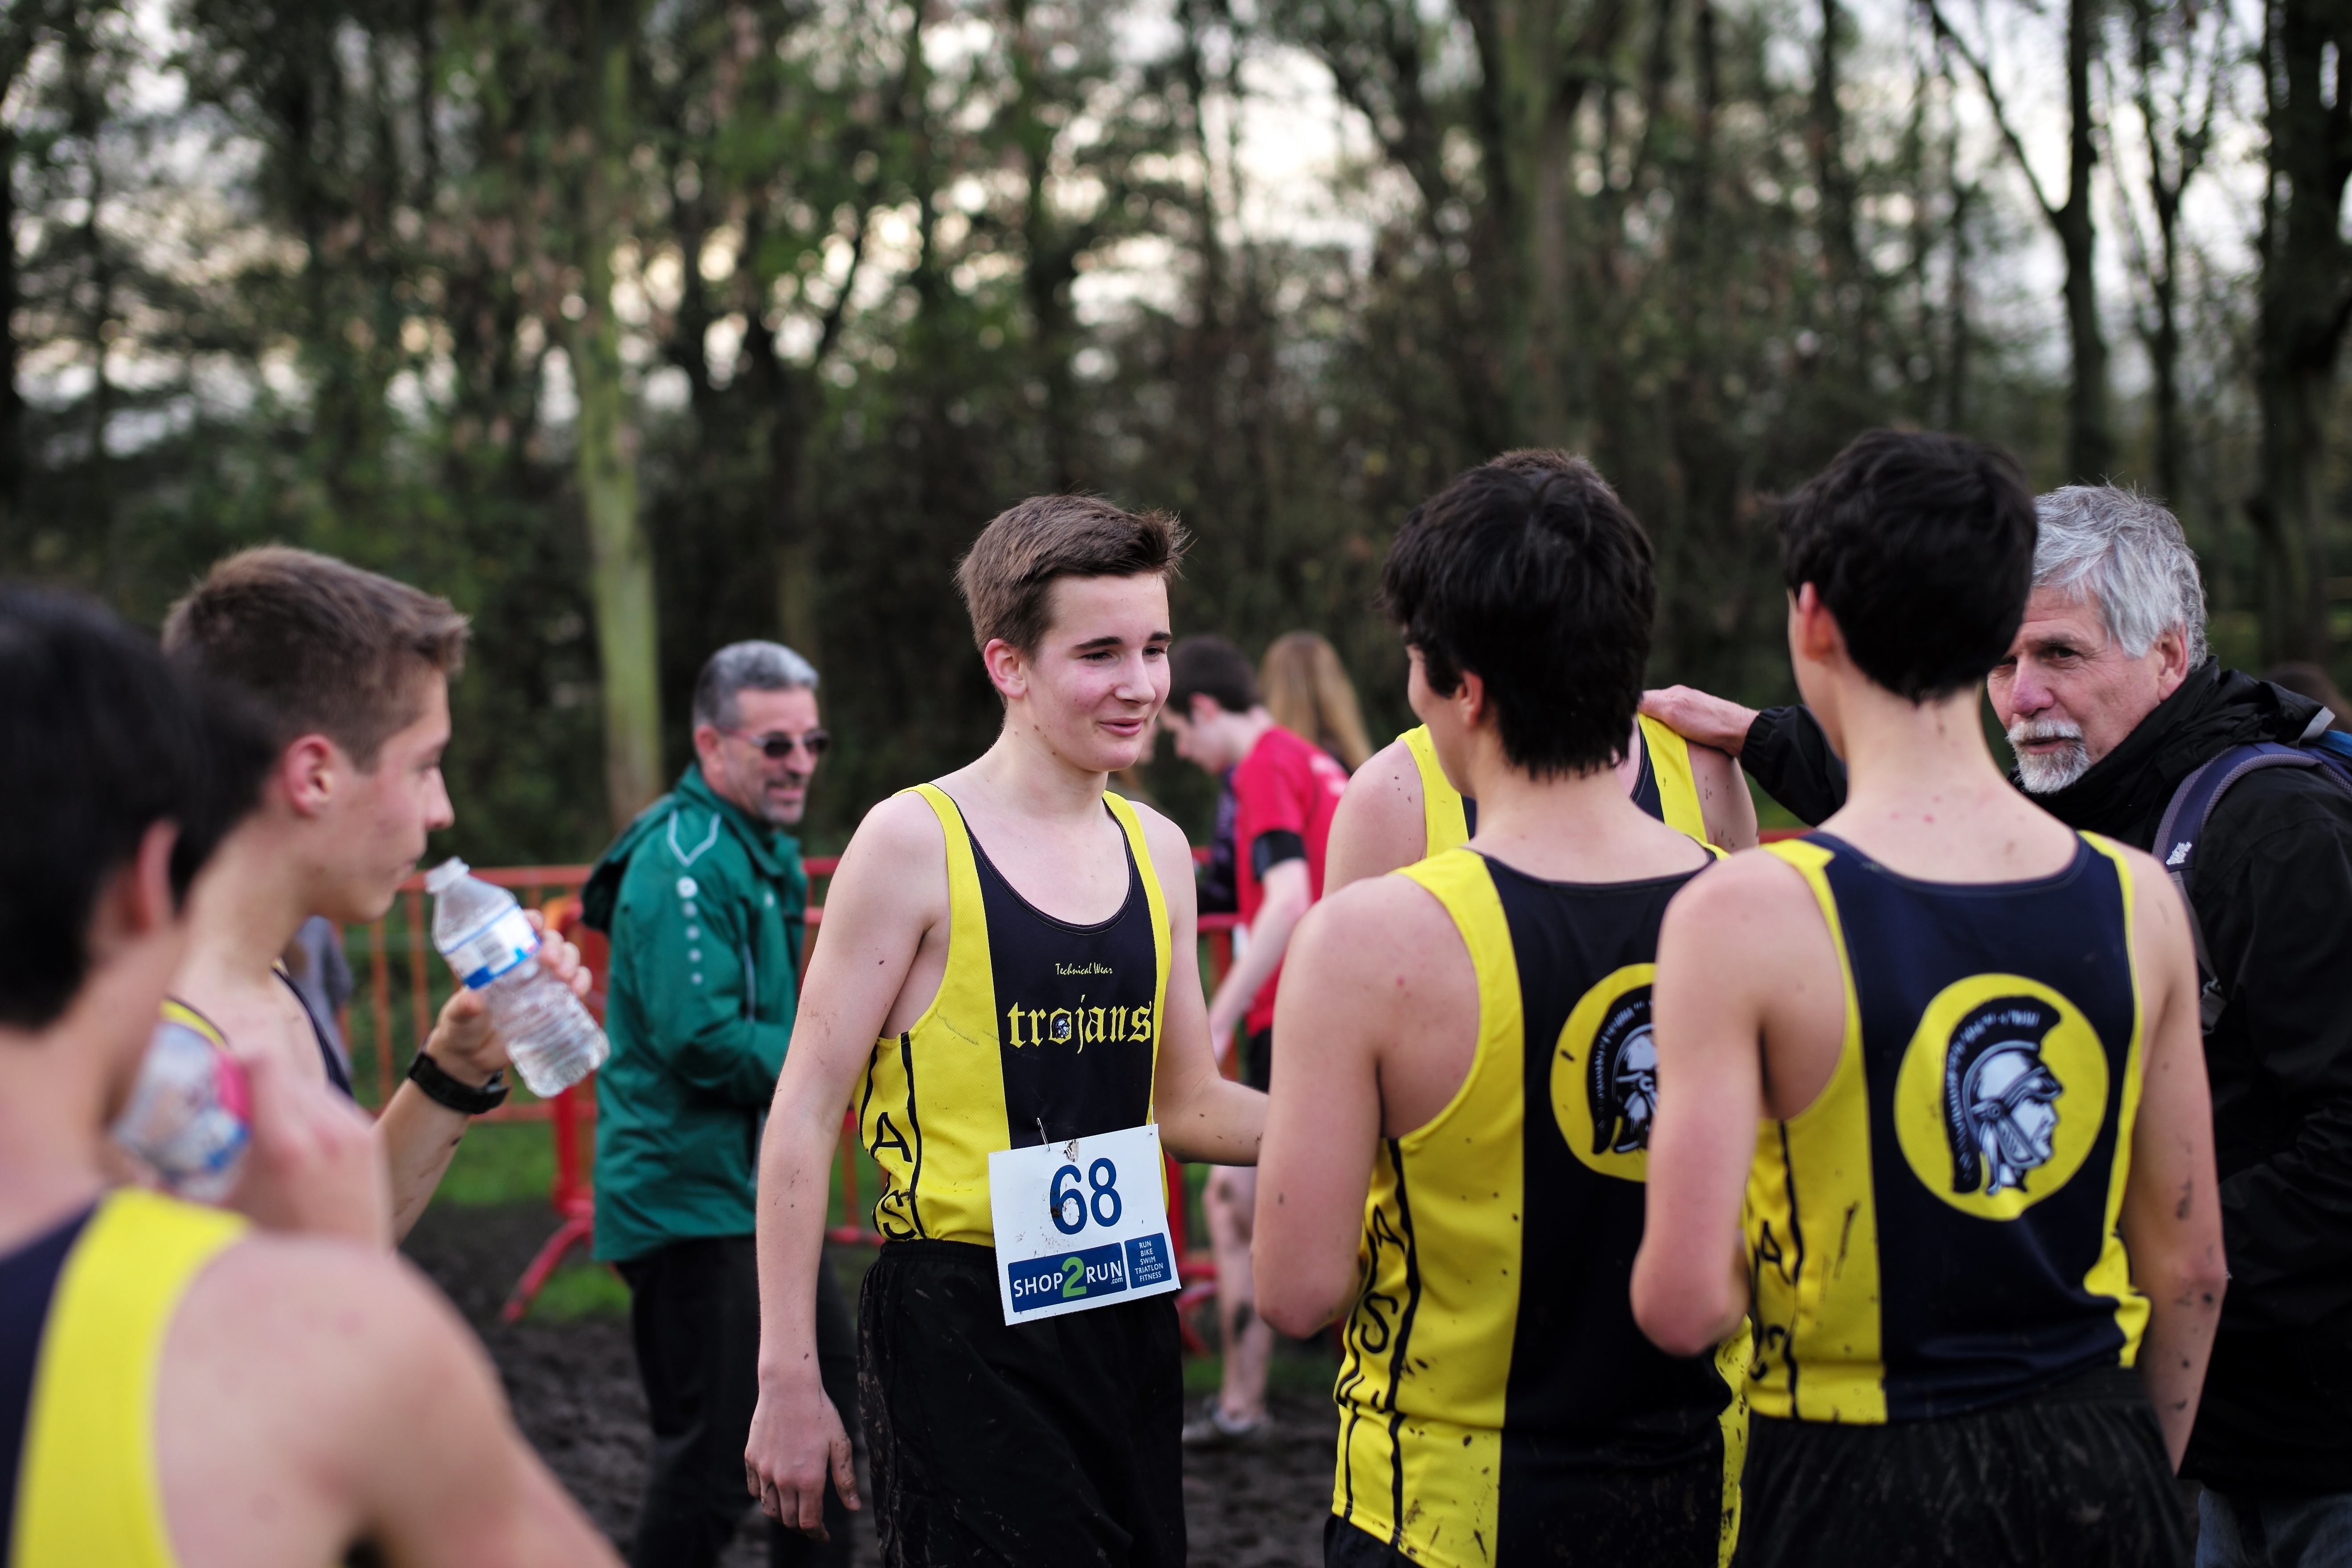
person, running, recreation, race, marathon, sports, endurance, athletics, physical exercise, outdoor recreation, human action, endurance sports, duathlon, long distance running, half marathon